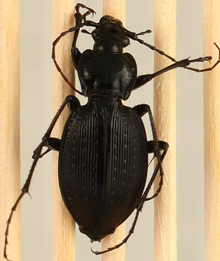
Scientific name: Carabus goryi
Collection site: Great Smoky Mountains National Park NEON (GRSM), plot GRSM_020